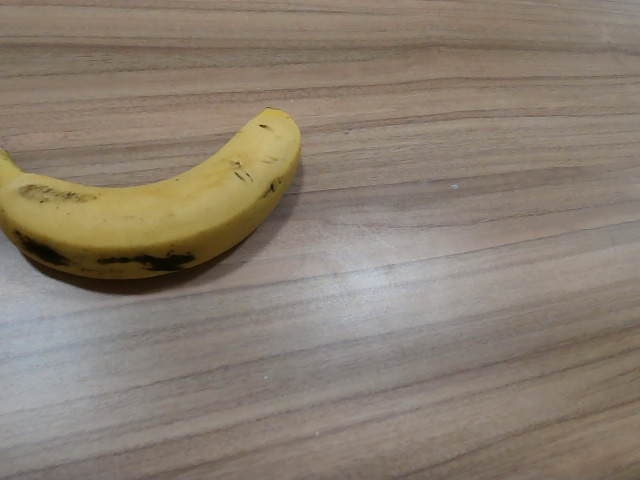
Label: Ripe_Banana